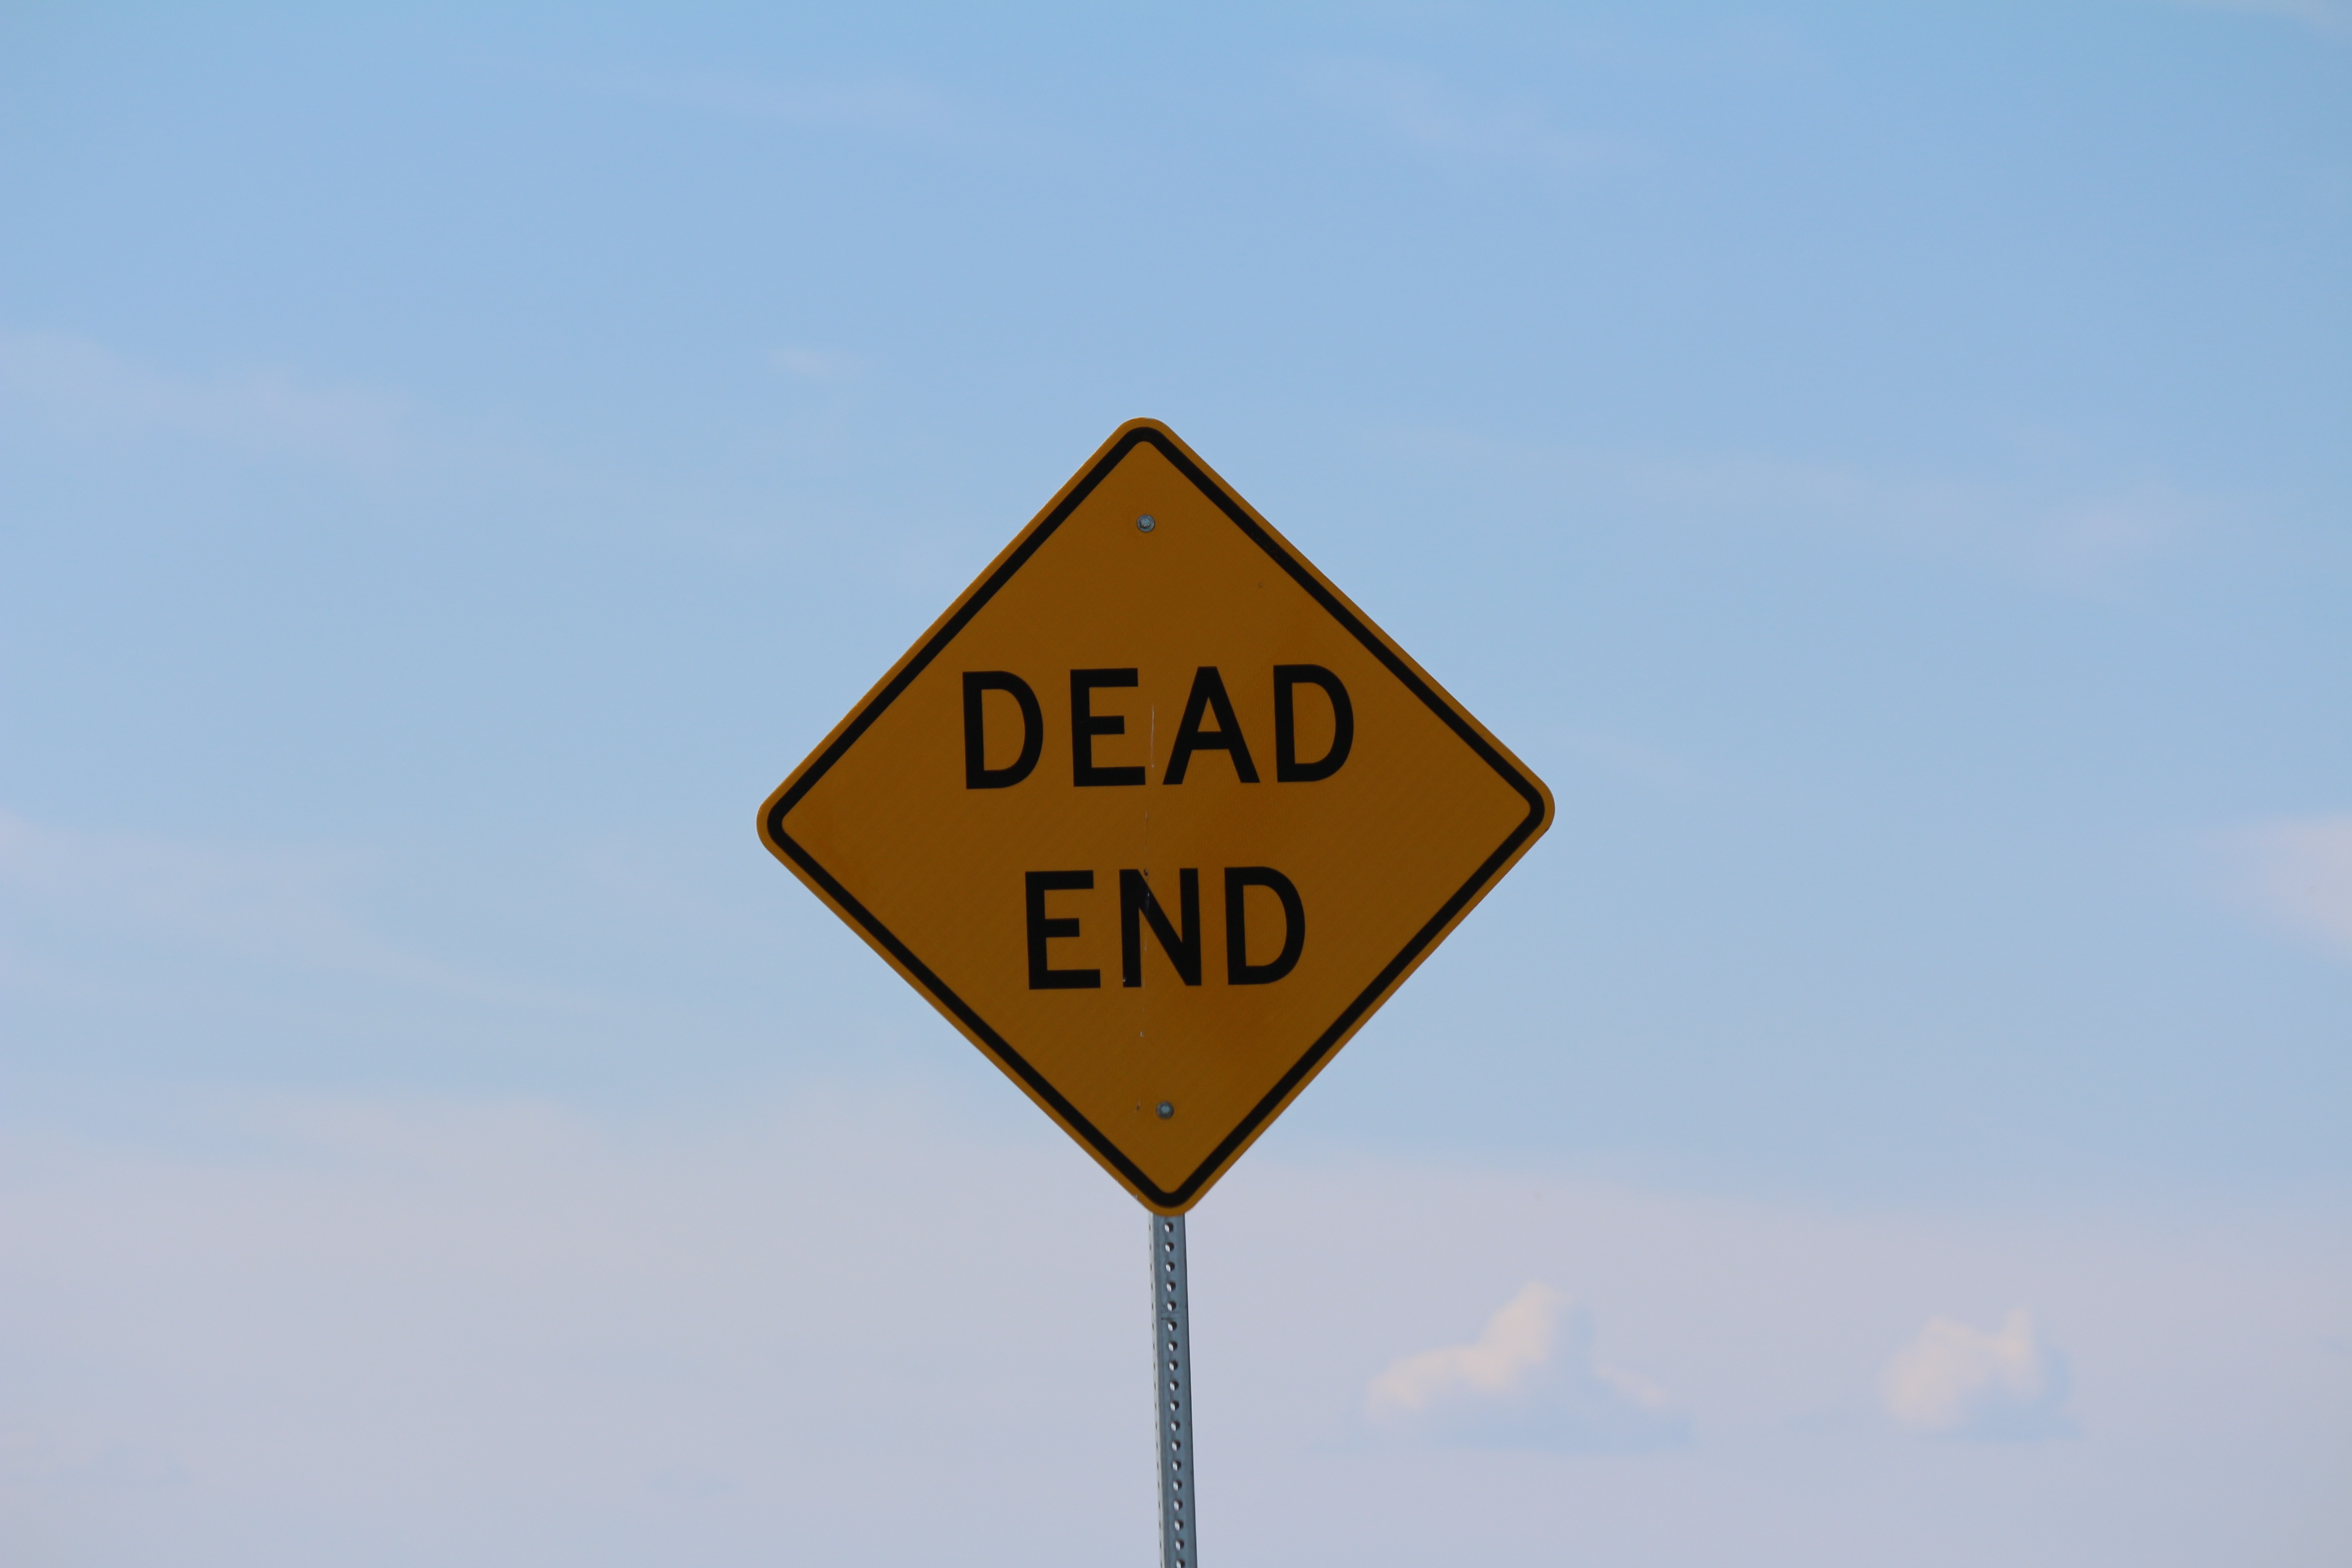
social, sign, symbol, banner, communication, street light, street sign, signage, lighting, icon, traffic sign, dead end